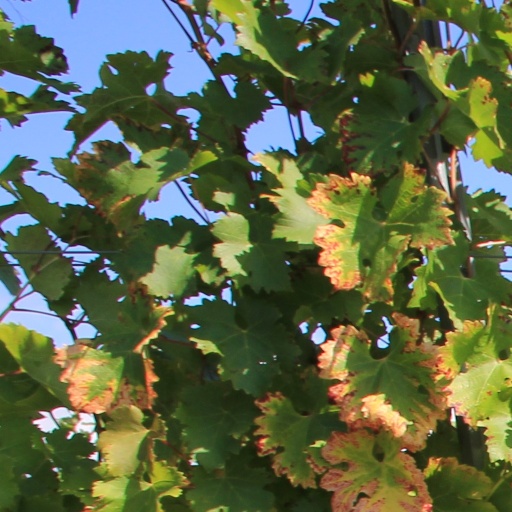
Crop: grape